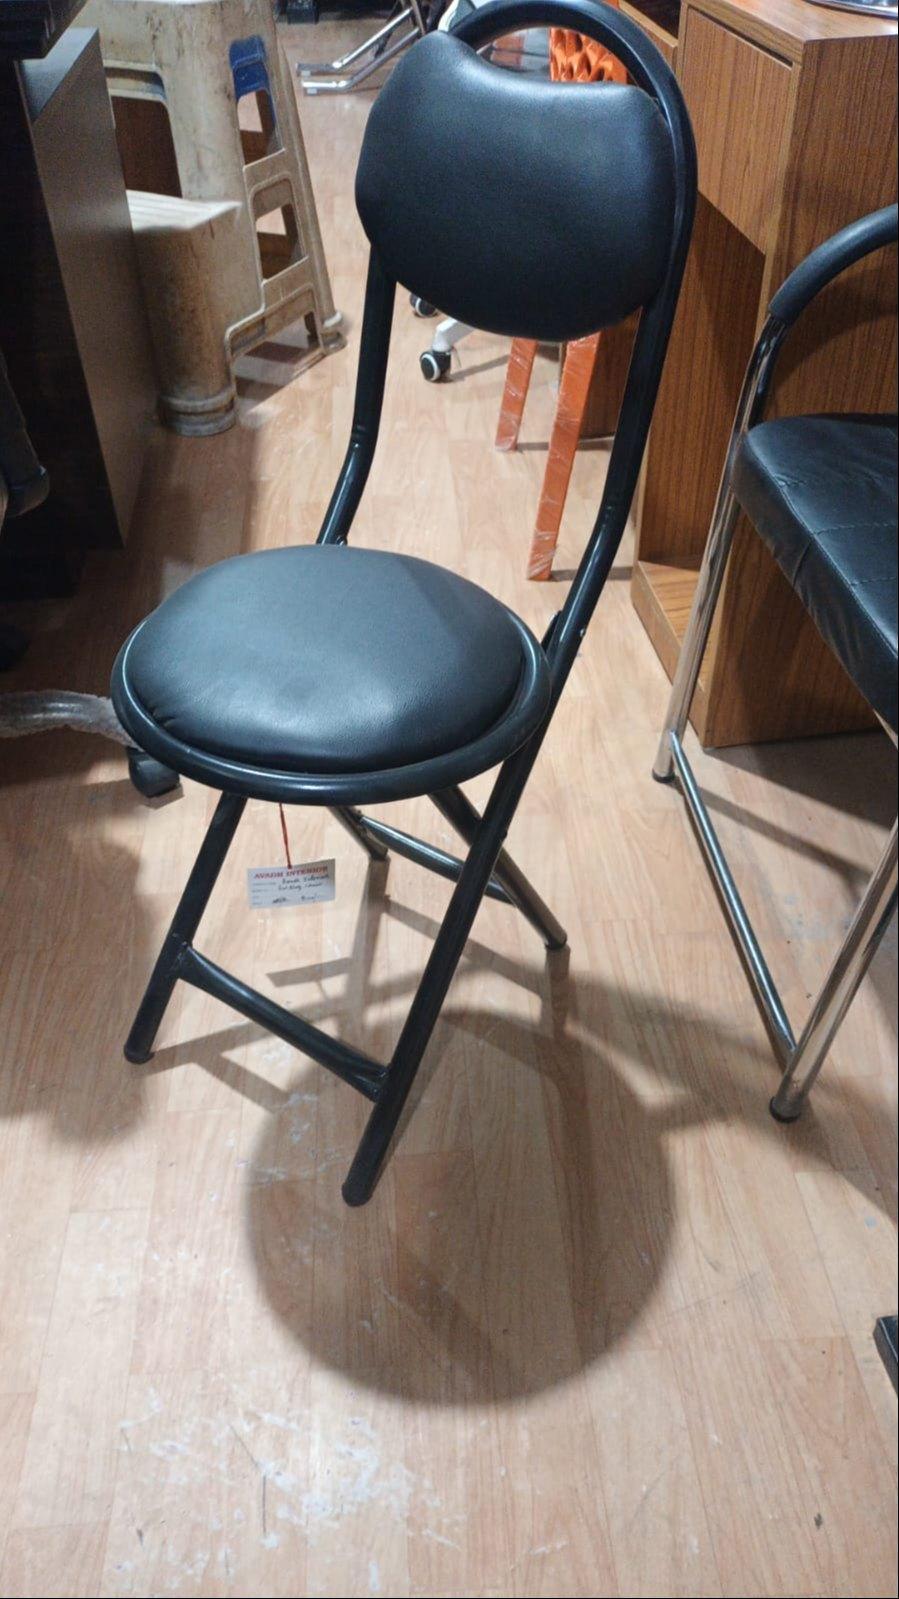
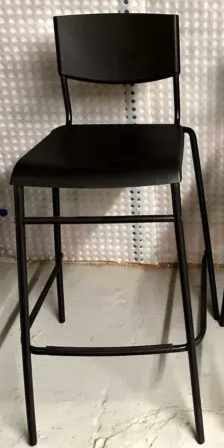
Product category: stool
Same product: no